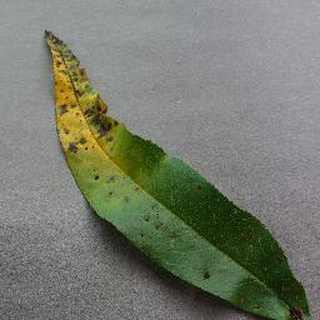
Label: peach_bacterial_spot